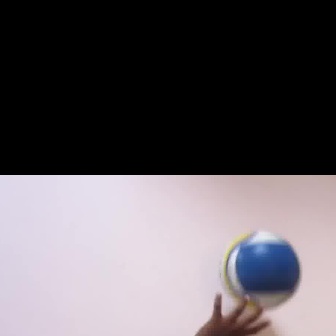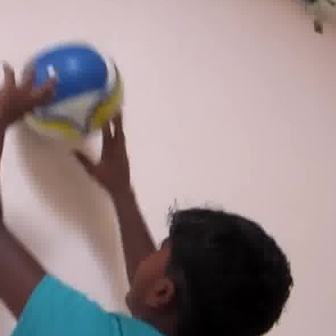
  Please identify the target specified by the bounding box [221,229,299,307] in the first image and locate it in the second image. Return the coordinates in [x_min,y_min,x_max,y_max] format.
Answer: [21,41,122,141]